Margo Schlanger

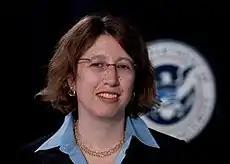
DHS Portrait

Margo Jane Schlanger (born 1967) is a Professor of Law at the University of Michigan Law School, and the founder and director of the Civil Rights Litigation Clearinghouse. Previously, she was at Washington University School of Law. From 2010 to 2012, while on leave from her professorial position, she served as the presidentially-appointed Officer for Civil Rights and Civil Liberties at the United States Department of Homeland Security. As the top civil rights official at the Department of Homeland Security, Schlanger led the office that advises department leadership about civil rights and civil liberties issues, engages with communities whose civil rights and civil liberties may be affected by Department activities, investigates and resolves civil rights complaints, and leads the Departments equal employment opportunity program. Schlanger's major initiatives as Civil Rights and Civil Liberties Officer included: creating and managing a structure for overseeing the Department's controversial Secure Communities program to ensure that it did not serve as a conduit for unconstitutional practices by local law enforcement agencies in jurisdictions covered by the program; publishing guidance for agencies that receive DHS funding on providing meaningful access to people with limited English proficiency; working with U.S. Immigration and Customs Enforcement on the reform of detention practices; and improving the department's civil rights complaint process.